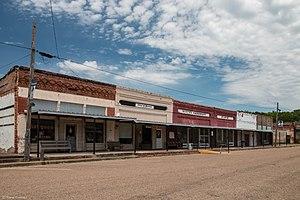
Kosse est une ville située au sud du comté de Limestone, au Texas, aux États-Unis.